William Harrison (sea captain)

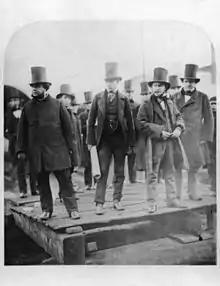
William Harrison, Isambard Kingdom Brunel, and others before the launch of the SS "Great Eastern", 1857

William Harrison (October 1812 in Maryport, Cumberland – 21 January 1860) was a British merchant navy officer. He was the son of a master in the merchant navy.